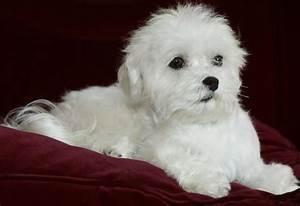
dog